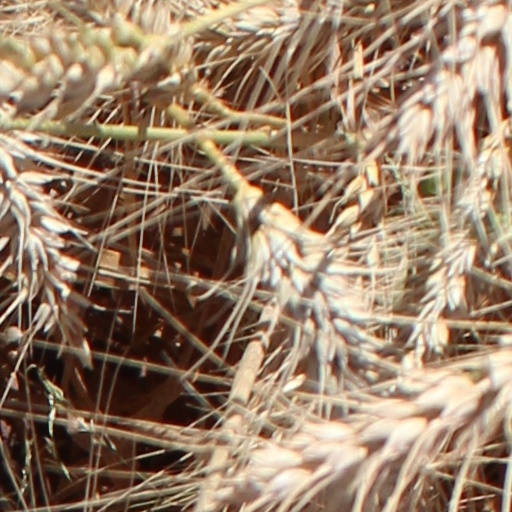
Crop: wheat